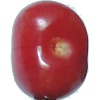
Label: Cherry 2